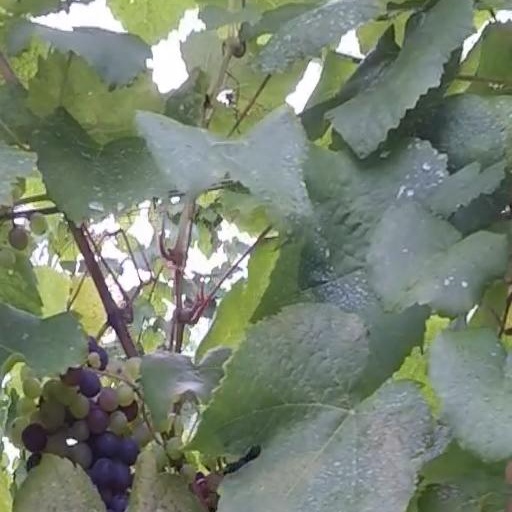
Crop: grape